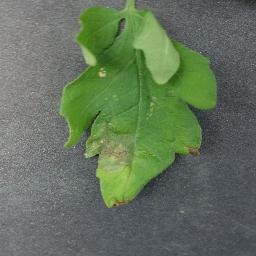
Label: Tomato___Late_blight